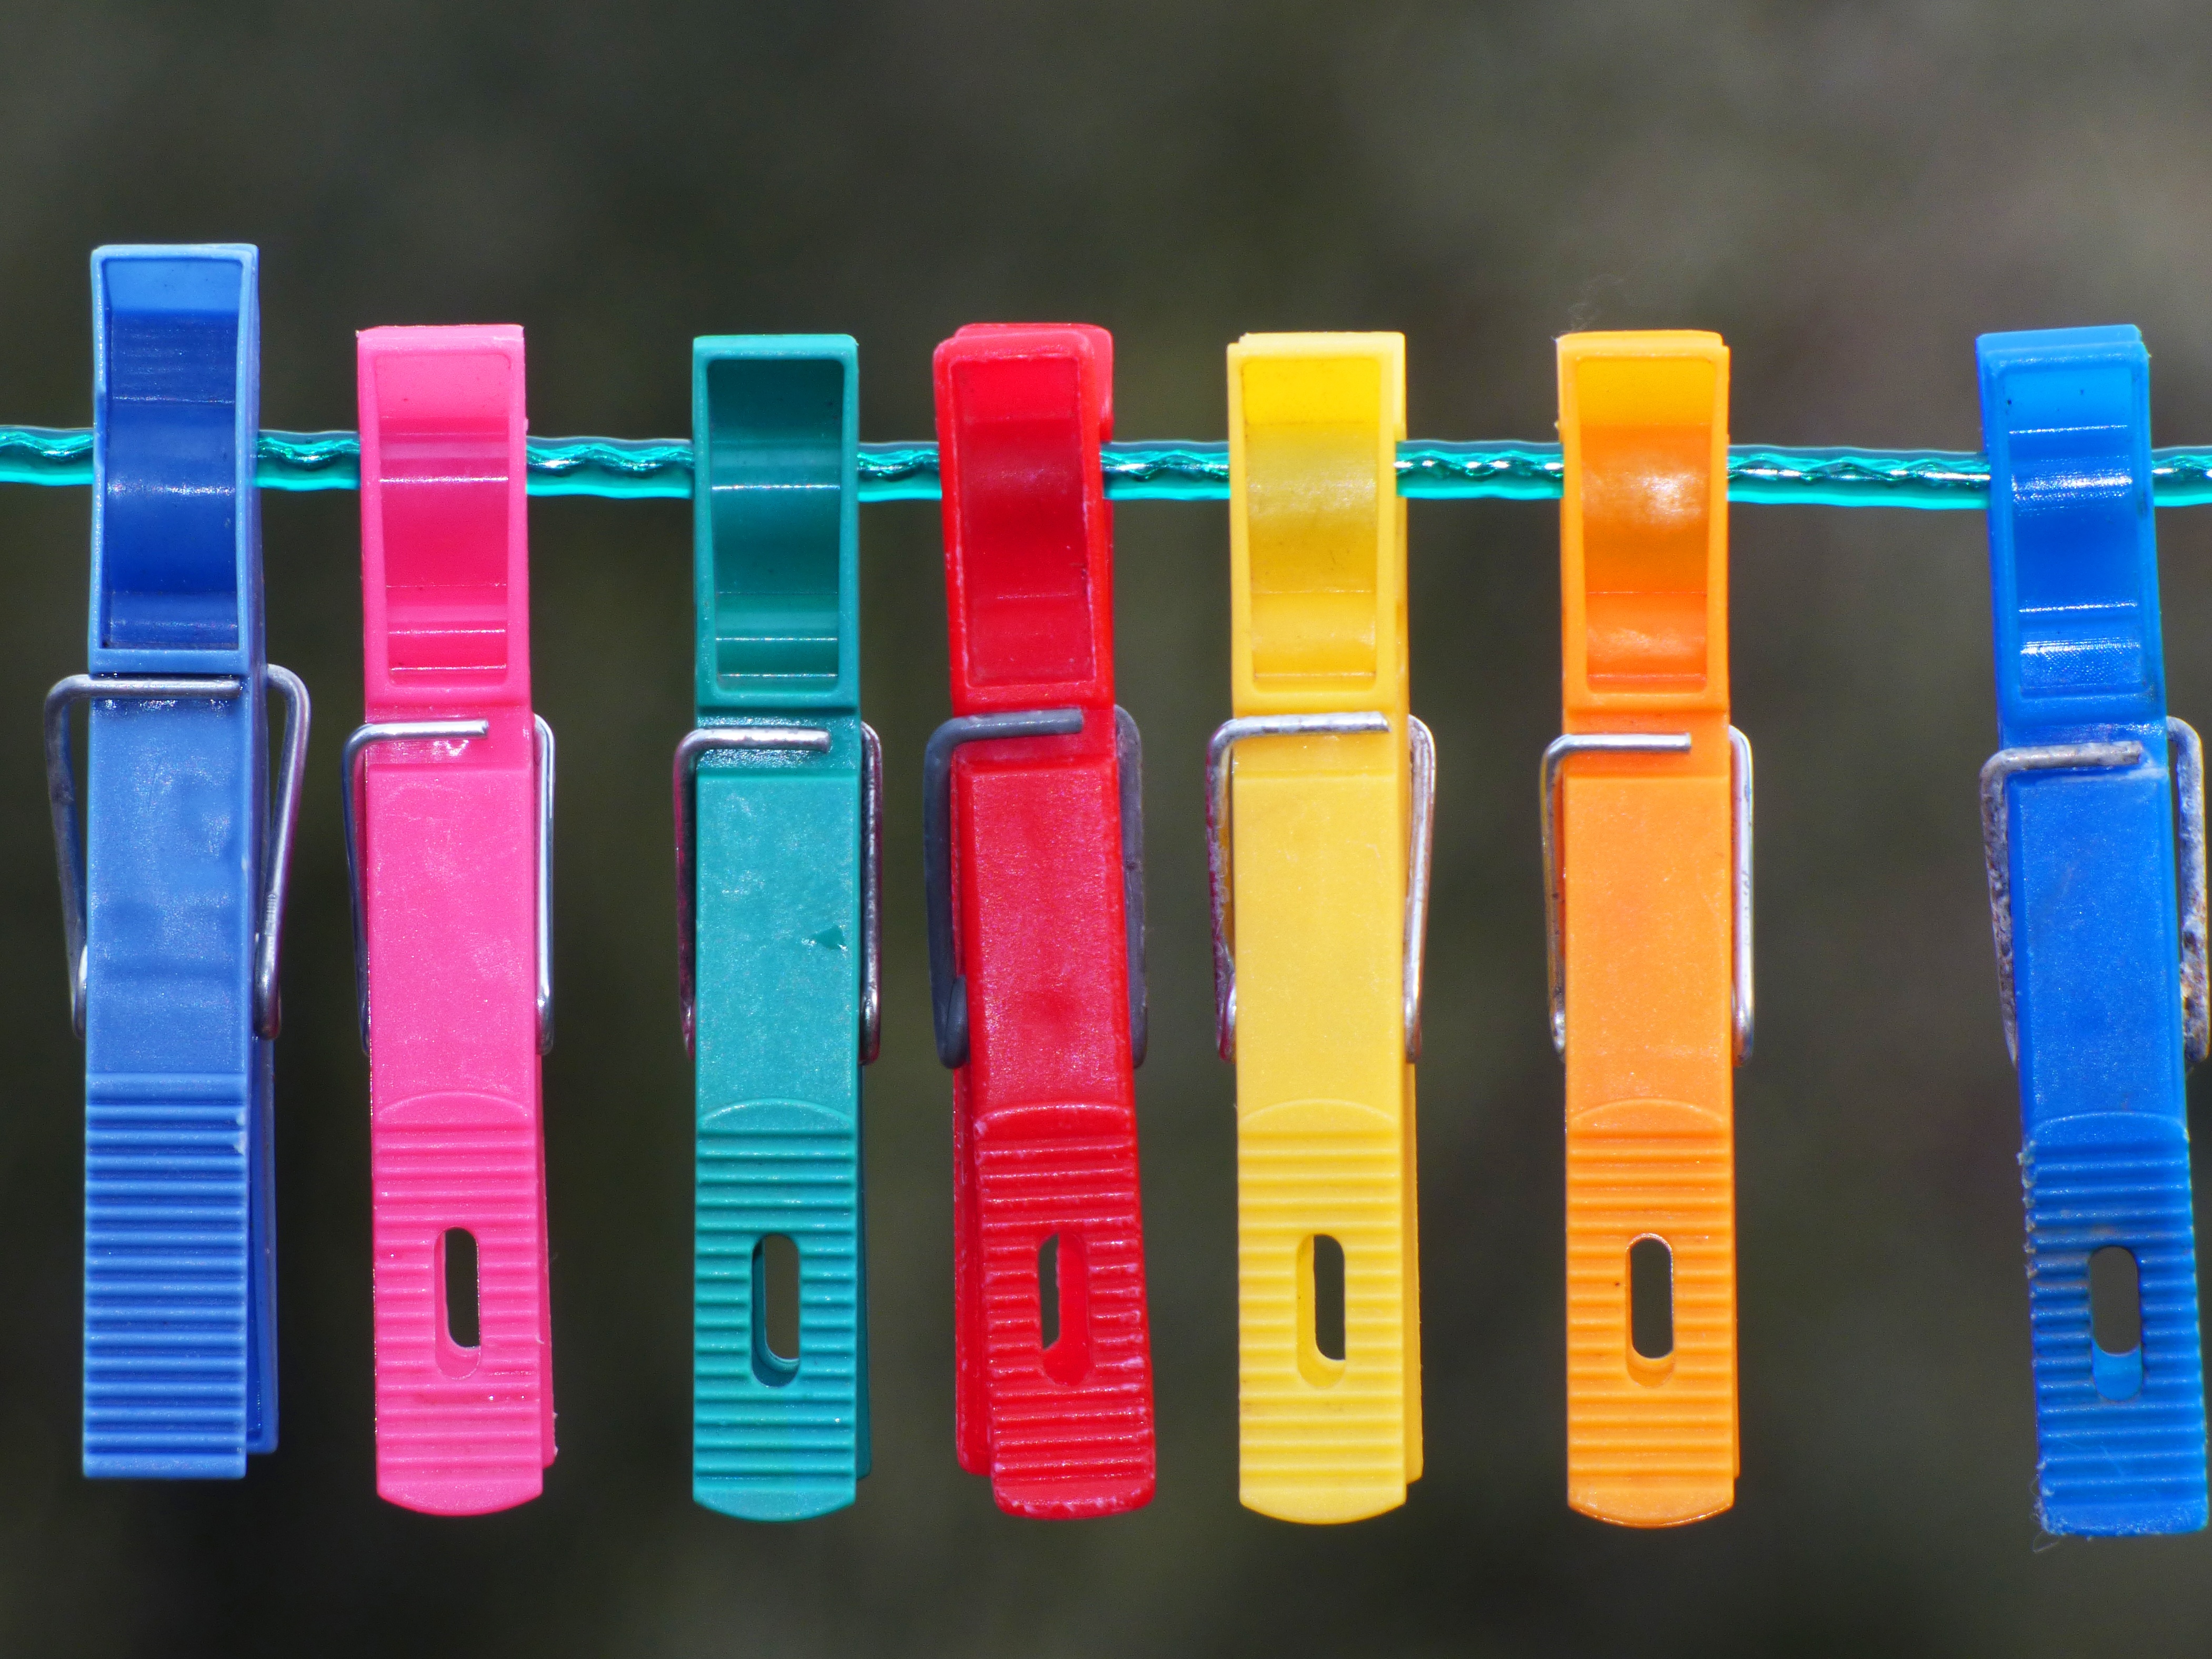
color, bottle, colorful, product, colors, drying rack, needles tender